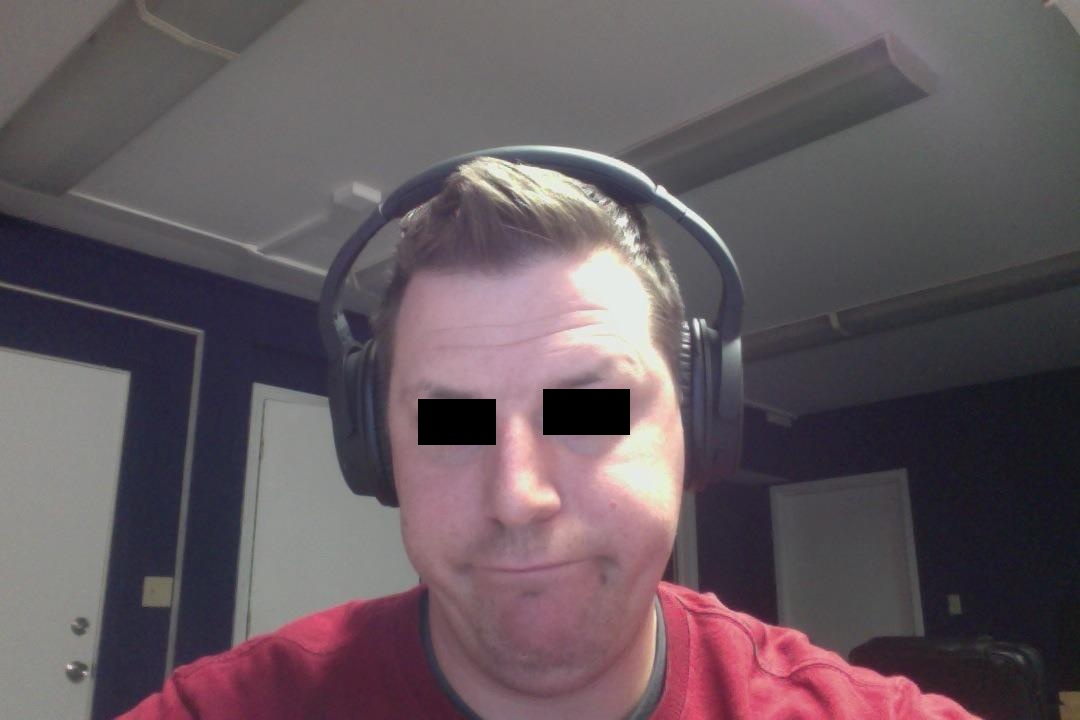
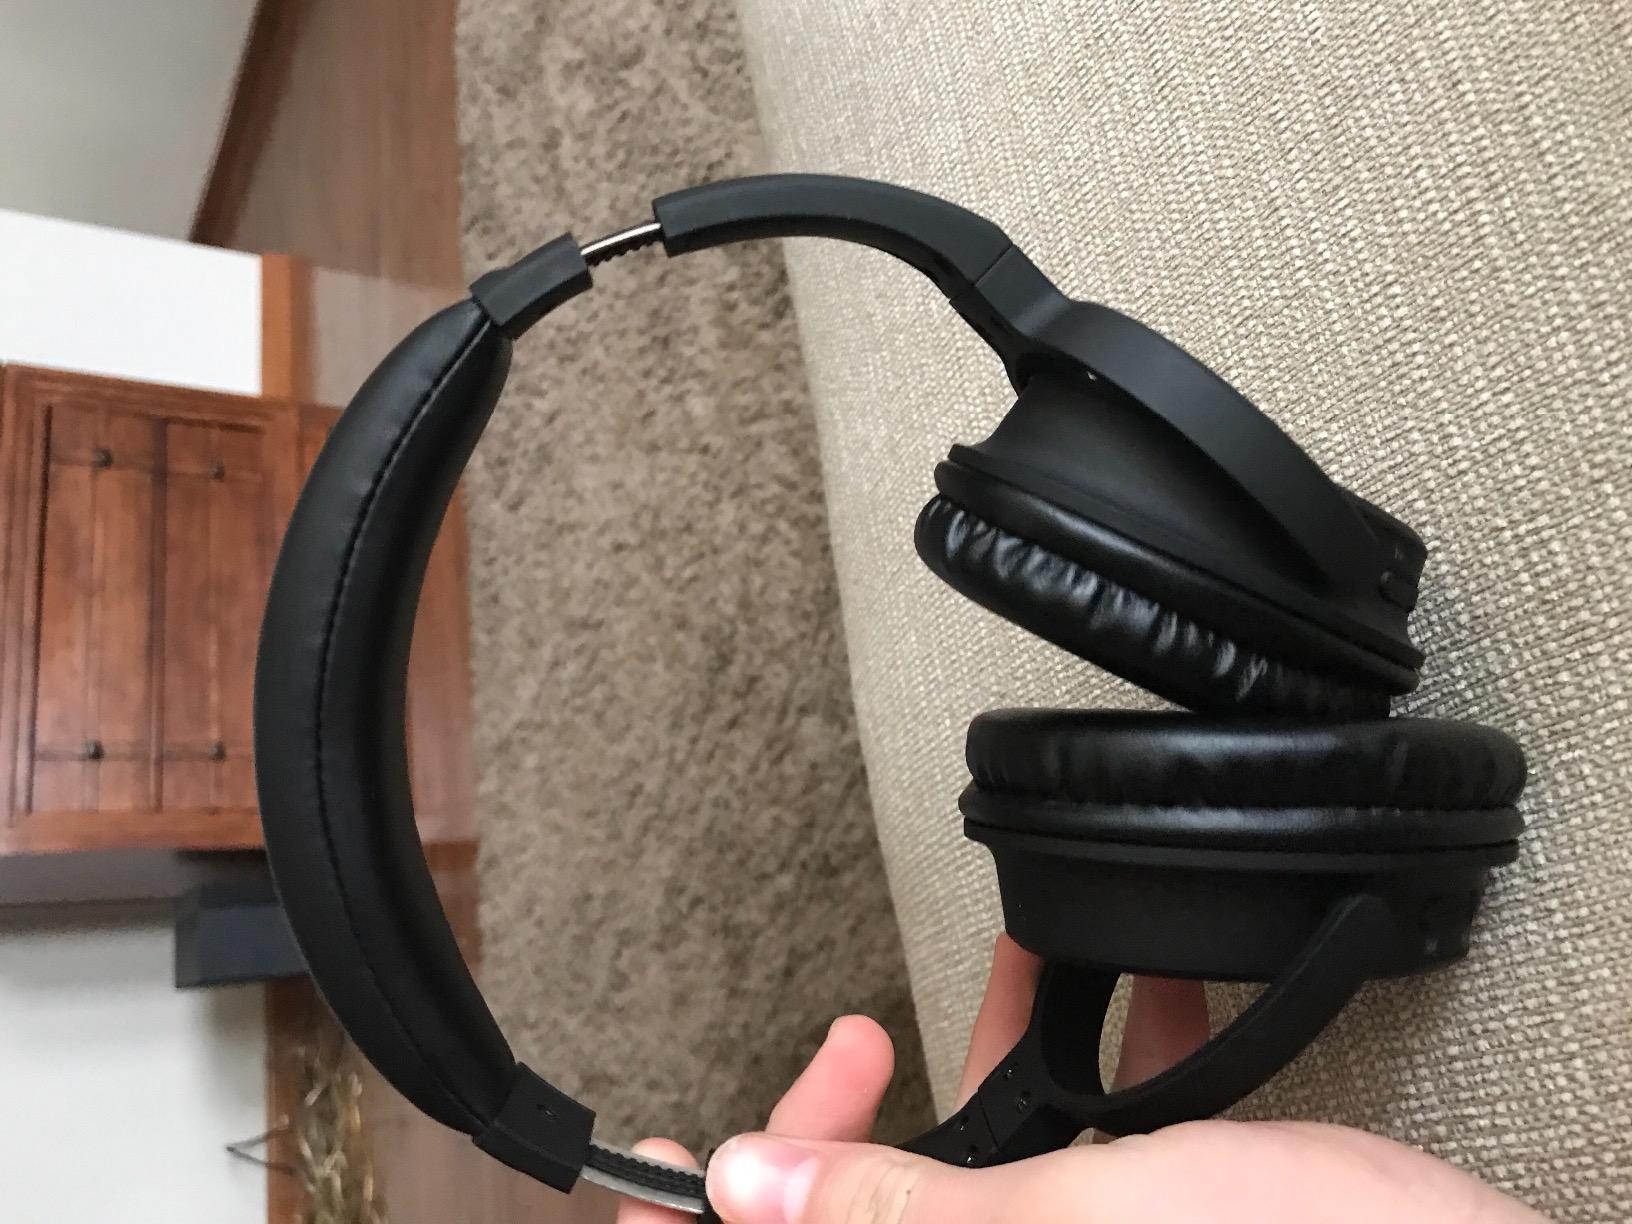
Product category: headphones
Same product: yes